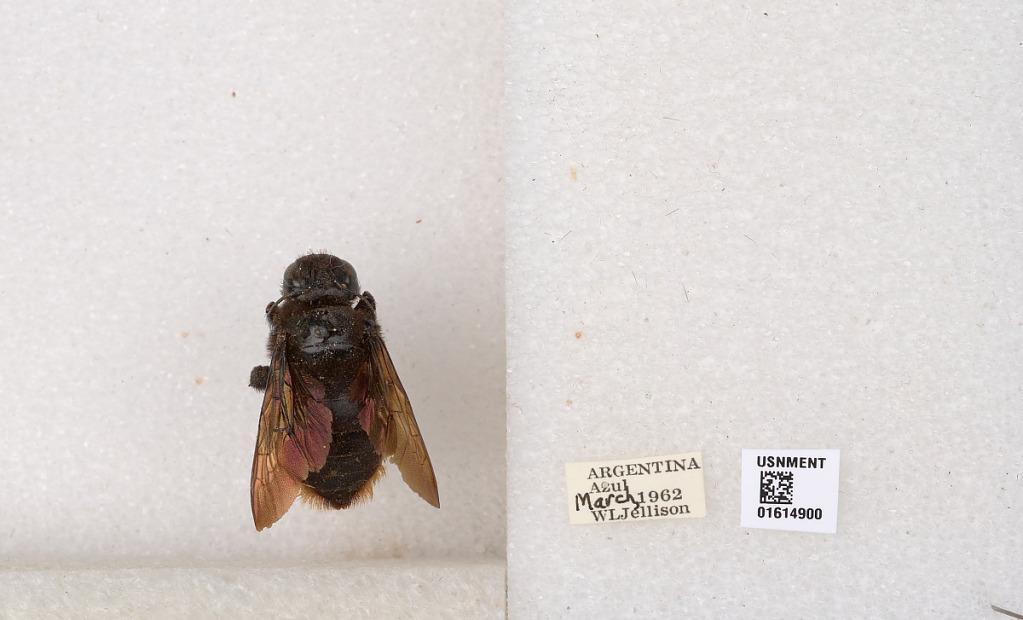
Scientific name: Xylocopa (Neoxylocopa) augusti Lepeletier
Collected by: W. Jellison
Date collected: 1962-3-1
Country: Argentina
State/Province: Buenos Aires
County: Azul
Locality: Azul